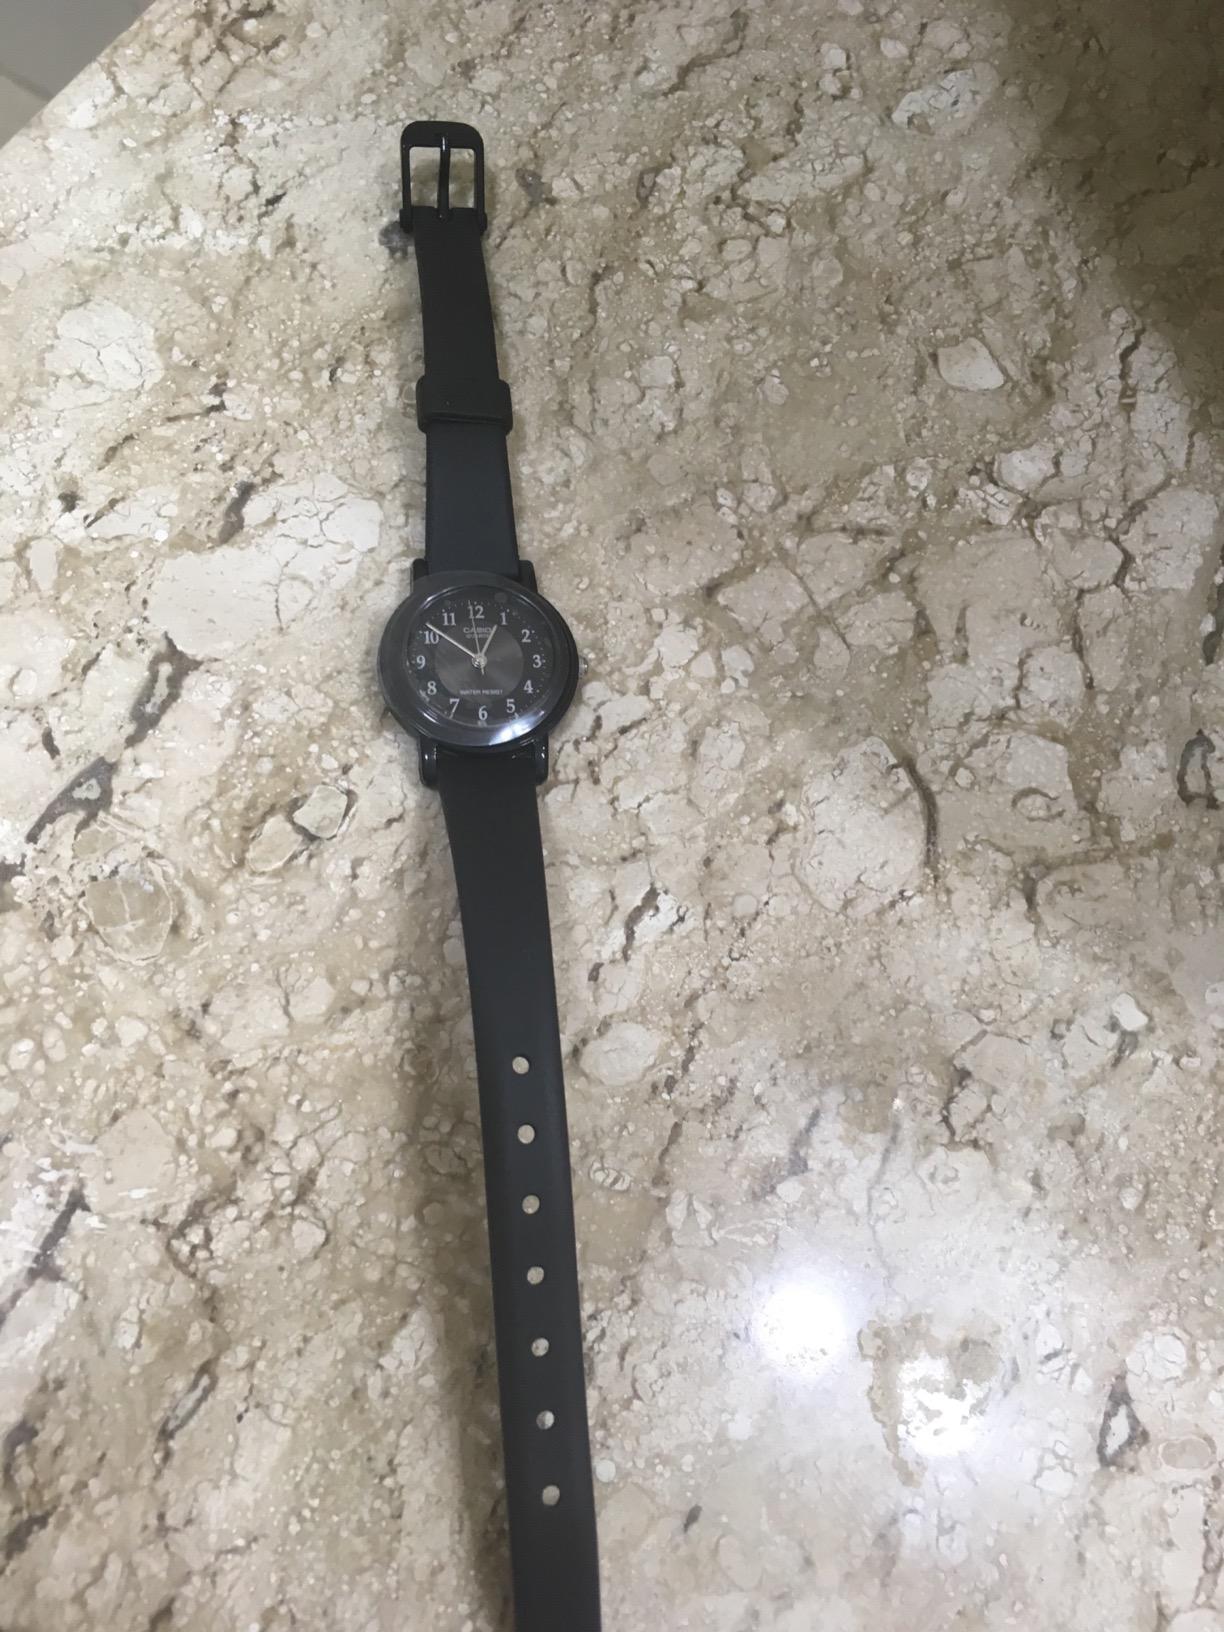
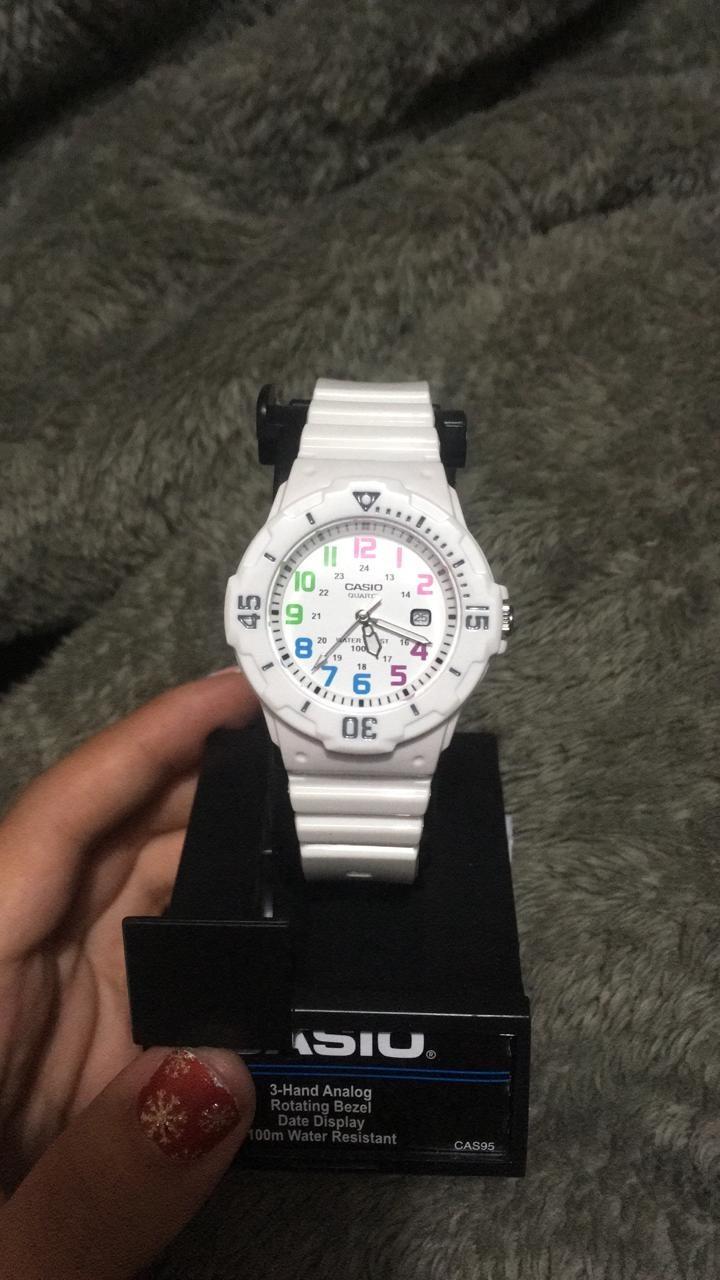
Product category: accessories_watch
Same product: no